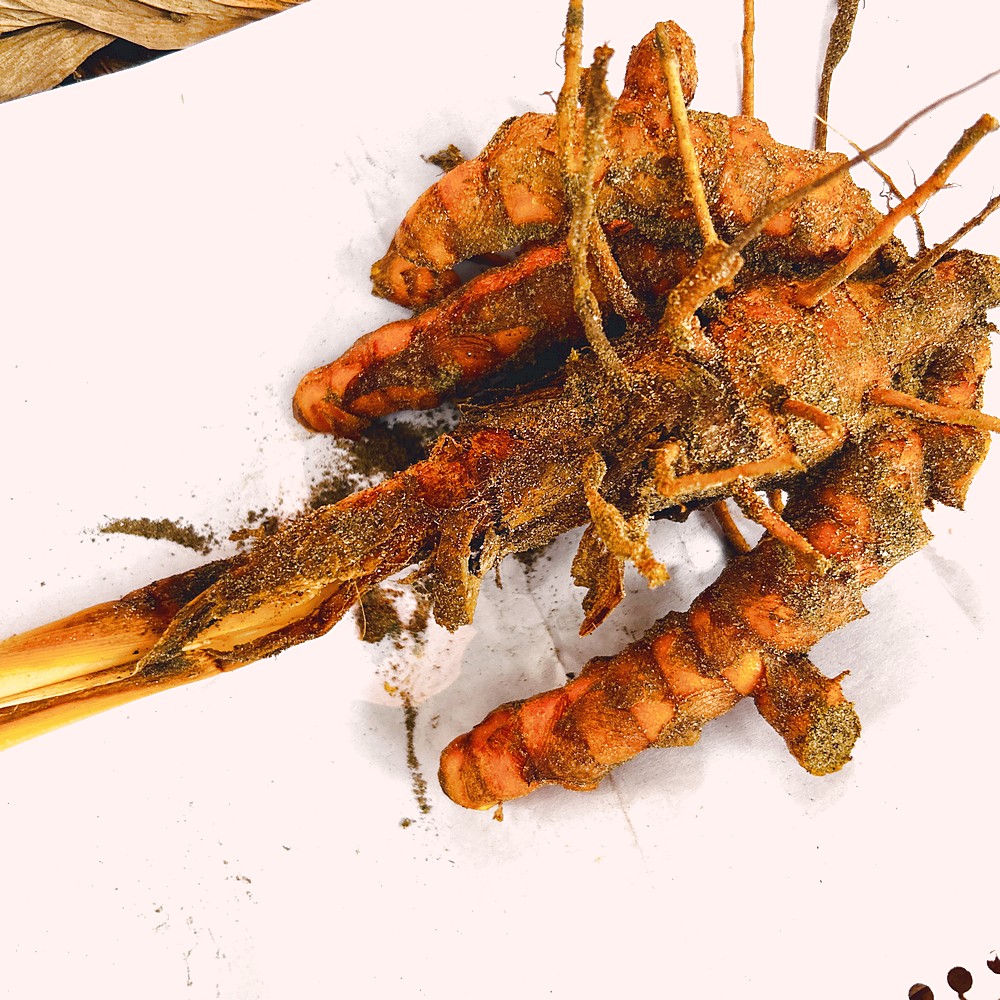
Label: Rhizome Healthy Root